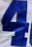
Number: 4